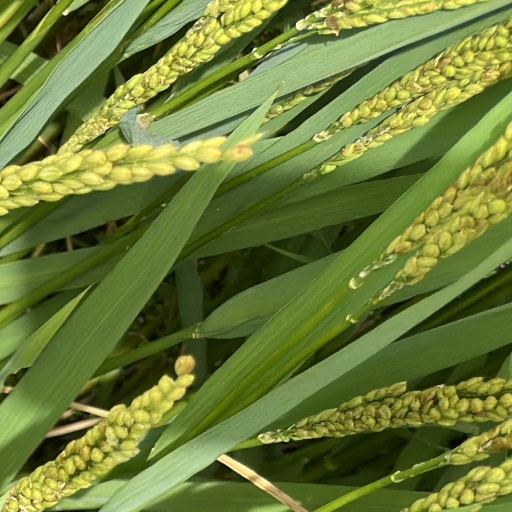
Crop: rice